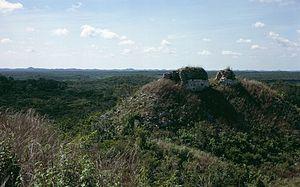
Uxmal est une antique cité maya de la période classique. Uxmal est située dans l'État mexicain du Yucatán, à 78 km au sud de Mérida, et à 15 km au sud-est de Muná.